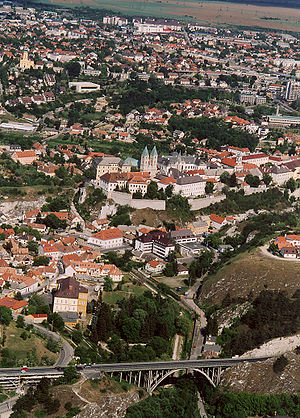
Veszprém / Henvisninger
Udsigt over Veszprém
Veszprém er en by i det vestlige Ungarn med 59.919 indbyggere. Byen er hovedstad i en provins, der også hedder Veszprém.